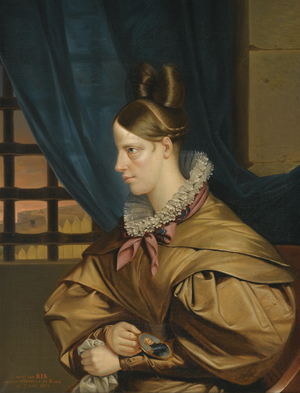
Cette page concerne l’année 1832 du calendrier grégorien.